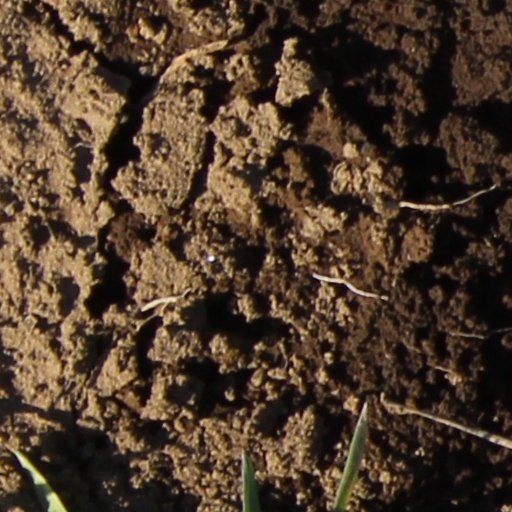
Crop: wheat